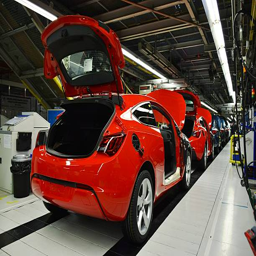
vehicles on the production line